Avalon Heroes

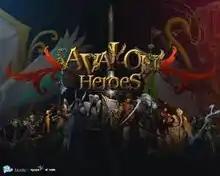

Avalon Heroes, known as Avalon Online in Asia, was a free-to-play multiplayer online battle arena video game developed by WeMade Entertainment for Microsoft Windows. The game is heavily based on "s" popular mod "CHAOS" which is also heavily based on "Defense of the Ancients". "Avalon Heroes" did get some attention in eSports circles. The game was closed on 8 February 2013 due to not having enough active players.